May Ayni

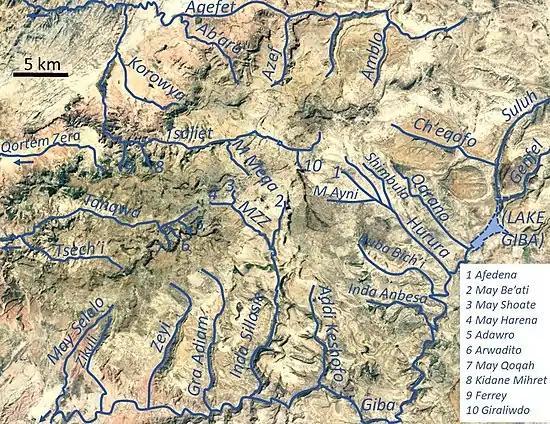
The river in the radial drainage network of Dogu’a Tembien

It is a confined ephemeral river, locally meandering in its narrow alluvial plain, with an average slope gradient of 51 metres per kilometre. With its tributaries, the river has cut a deep gorge.